The Sophy

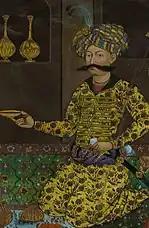
Abbas the Great

"In 1642 he broke out", as Denham's contemporary Edmund Waller remarks of him, "like the Irish Rebellion, threescore thousand strong, when nobody was aware, or in the least suspected it", in the play of the "Sophy".